Abu Dis

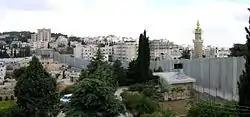
Israeli West Bank barrier separating Abu Dis from Jerusalem

During the Second Intifada, on January 13, 2004, Israel began constructing the Israeli West Bank Barrier, a 20-foot-high concrete wall running through the West Bank. The route of the barrier between Abu Dis and Jerusalem lies east of the Green line, the armistice line established in 1949.